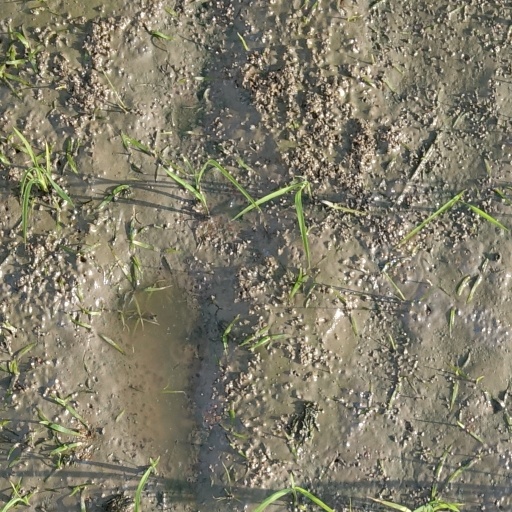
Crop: rice